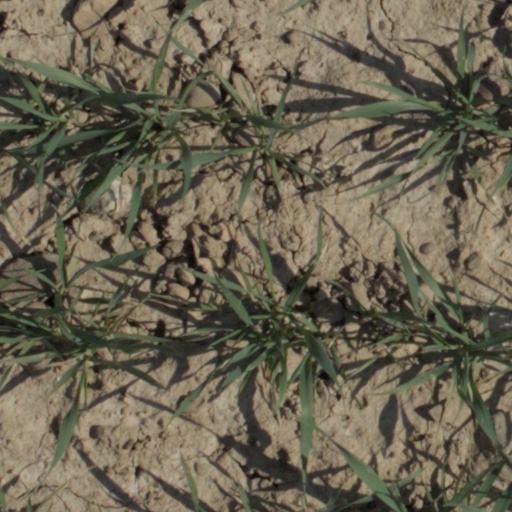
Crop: wheat